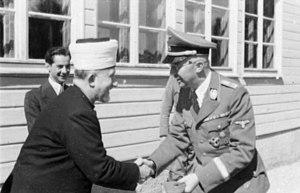
Cet article traite de la politique étrangère de l’Allemagne avec le Moyen-Orient entre 1933 et 1945. Les relations entre nazis et nationalistes arabes englobent le mépris, l'opposition, la propagande et dans certains cas la collaboration. Les relations de coopération ont été fondées sur des hostilités partagées à l'égard d'ennemis communs, tels que les impérialismes britannique et français, le colonialisme et le sionisme.